Kintampo Complex

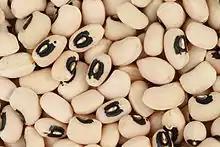
The cowpea, also known as the black-eyed pea.

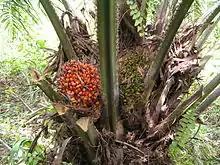
The fruit of the African oil palm

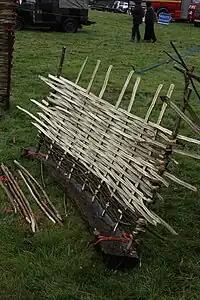
A panel of wattle being created. This ancient construction material is made by weaving straw or reeds into a rigid sheet( the wattle). The next step is to cover the sheet in daub, a compound that was typically made from clays and animal dung to fortify the wattle. The result is a sturdy structure that very much resembles a wall. The peoples of Kintampo used this as their primary construction technique.

The Kintampo site is most often studied by archaeologists who are interested in seeing how people made the change between foraging and horticulture and agriculture as a way of producing food. Kintampo is seen as an example of neither foraging or farming, but somewhere in between. As practitioners of sedentism, derived from the word sedentary, the people of Kintampo spent more time in their villages and less time wandering around, hunting and gathering food. They took advantage of plants that were native to the area, and although technically they were not farming, they did influence the evolution of plants, effectively being some of the first to domesticate plants in Africa.